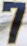
Number: 7